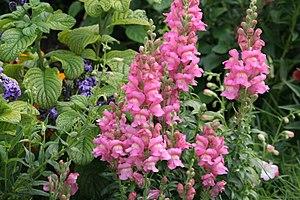
fleur inconnue